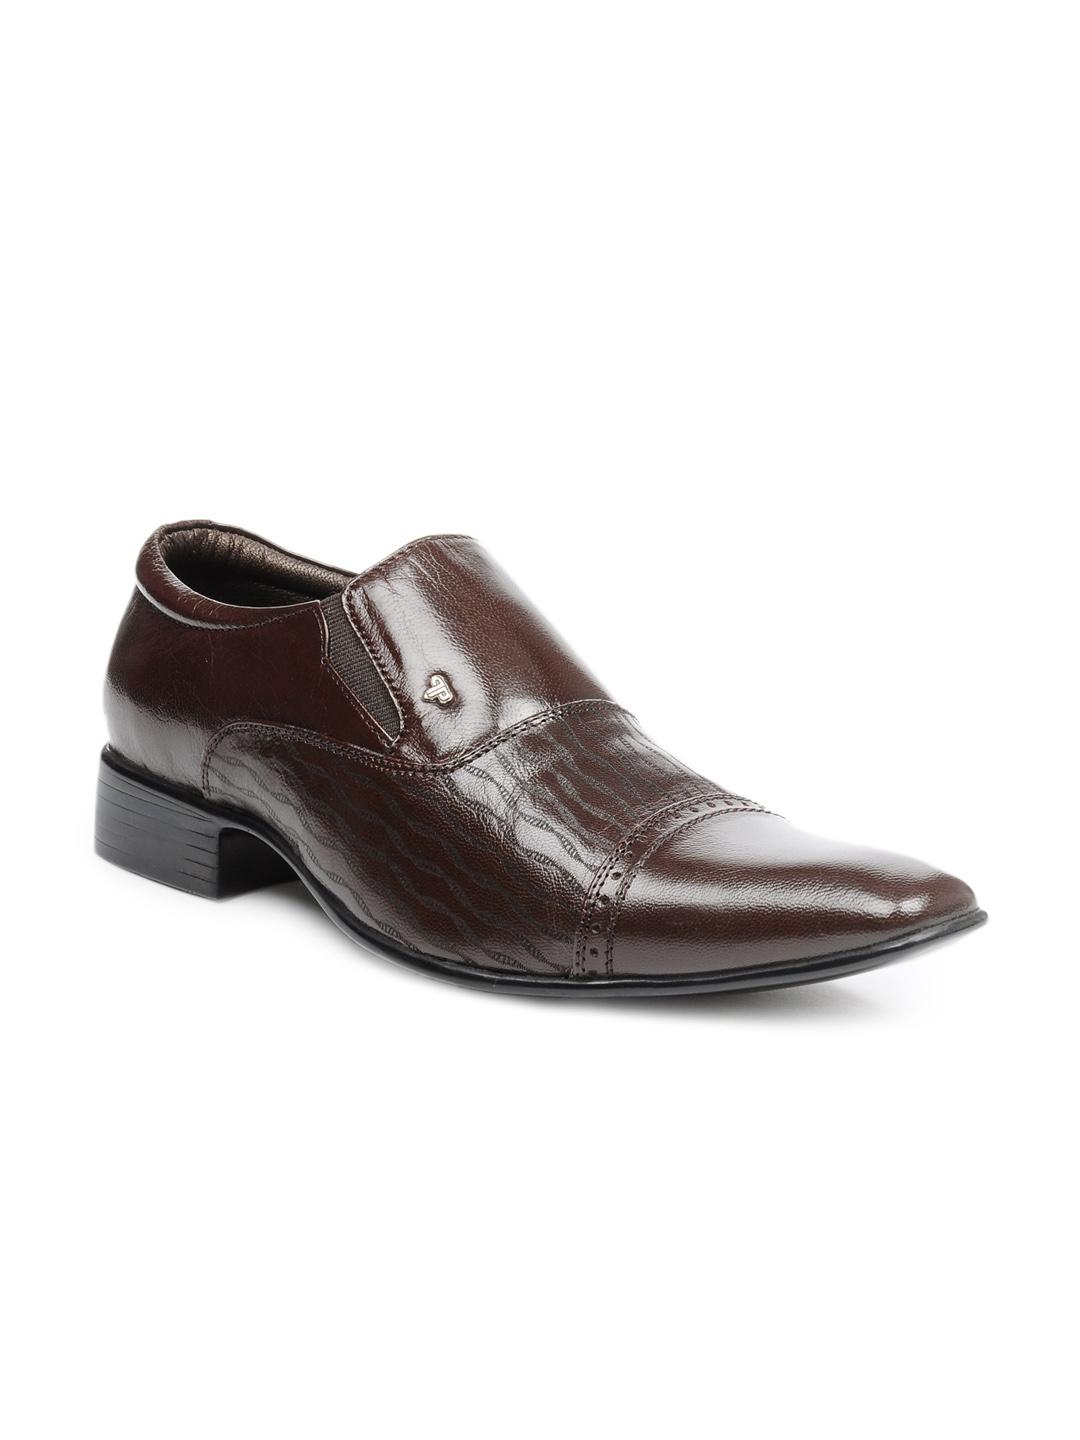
Provogue Men Brown Casual Shoes
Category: Footwear / Shoes / Casual Shoes
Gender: Men
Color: Coffee Brown
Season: Summer 2012
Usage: Casual